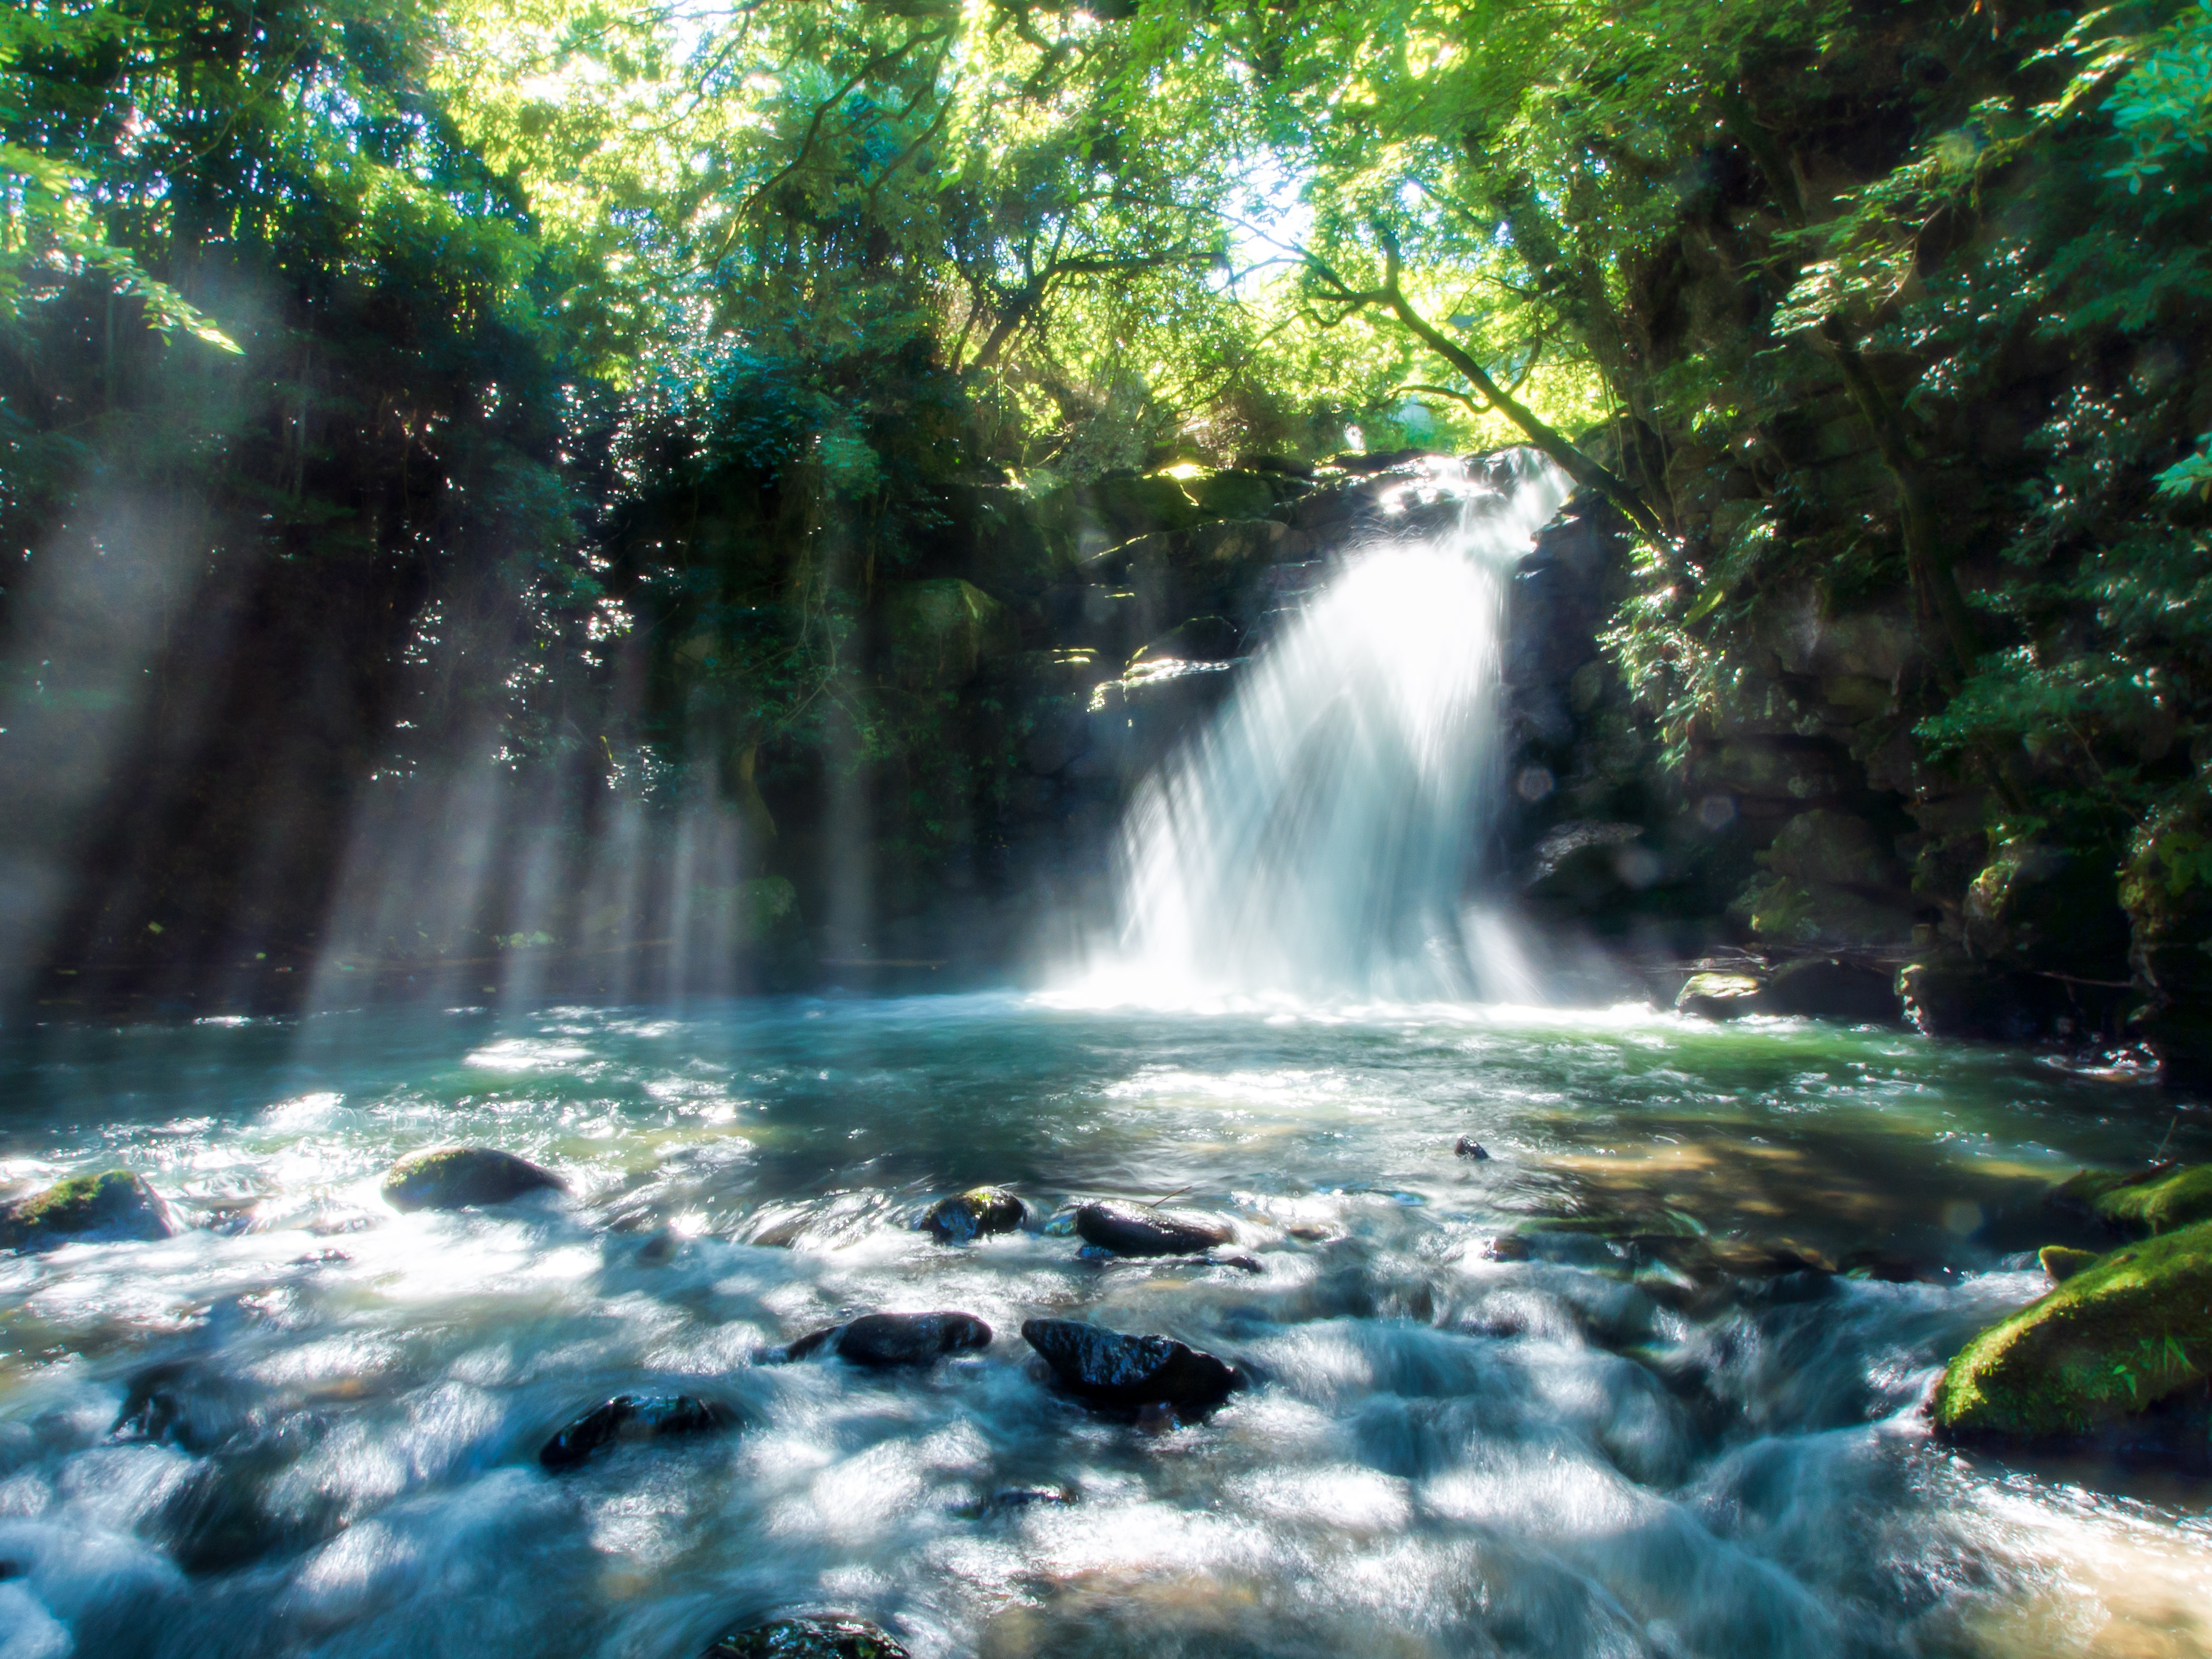
water, nature, forest, waterfall, creek, light, river, stream, jungle, rapid, japan, kumamoto, body of water, rainforest, wasserfall, water feature, watercourse, the small country